The Dolmen

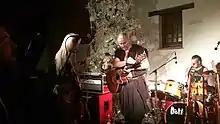
The Dolmen at the Midwinter Fair in Archeon, Alphen aan den Rijn (2015)

The Dolmen are an independent, self-published group. Their musical style covers a wide range from traditional Celtic folk music to electric rock, including modern interpretations of historical material and events.